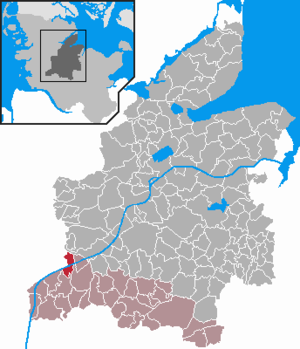
Oldenbüttel
Kort
Oldenbüttel er en kommune og en by i det nordlige Tyskland, beliggende i Amt Mittelholstein i den sydlige del af Kreis Rendsborg-Egernførde. Kreis Rendsborg-Egernførde ligger i den centrale del af delstaten Slesvig-Holsten.